Legendary Gary

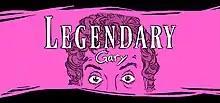
Steam version header art

Legendary Gary is a 2018 video game created by independent developer Evan Rogers. Rogers was previously a programmer on the 2017 Giant Sparrow adventure game "What Remains of Edith Finch". The game is an adventure game about the titular main character's engagement with a fictional role-playing game, "Legend of the Spear", and the emerging parallels between the game and his real life. It was released on 20 February 2018.